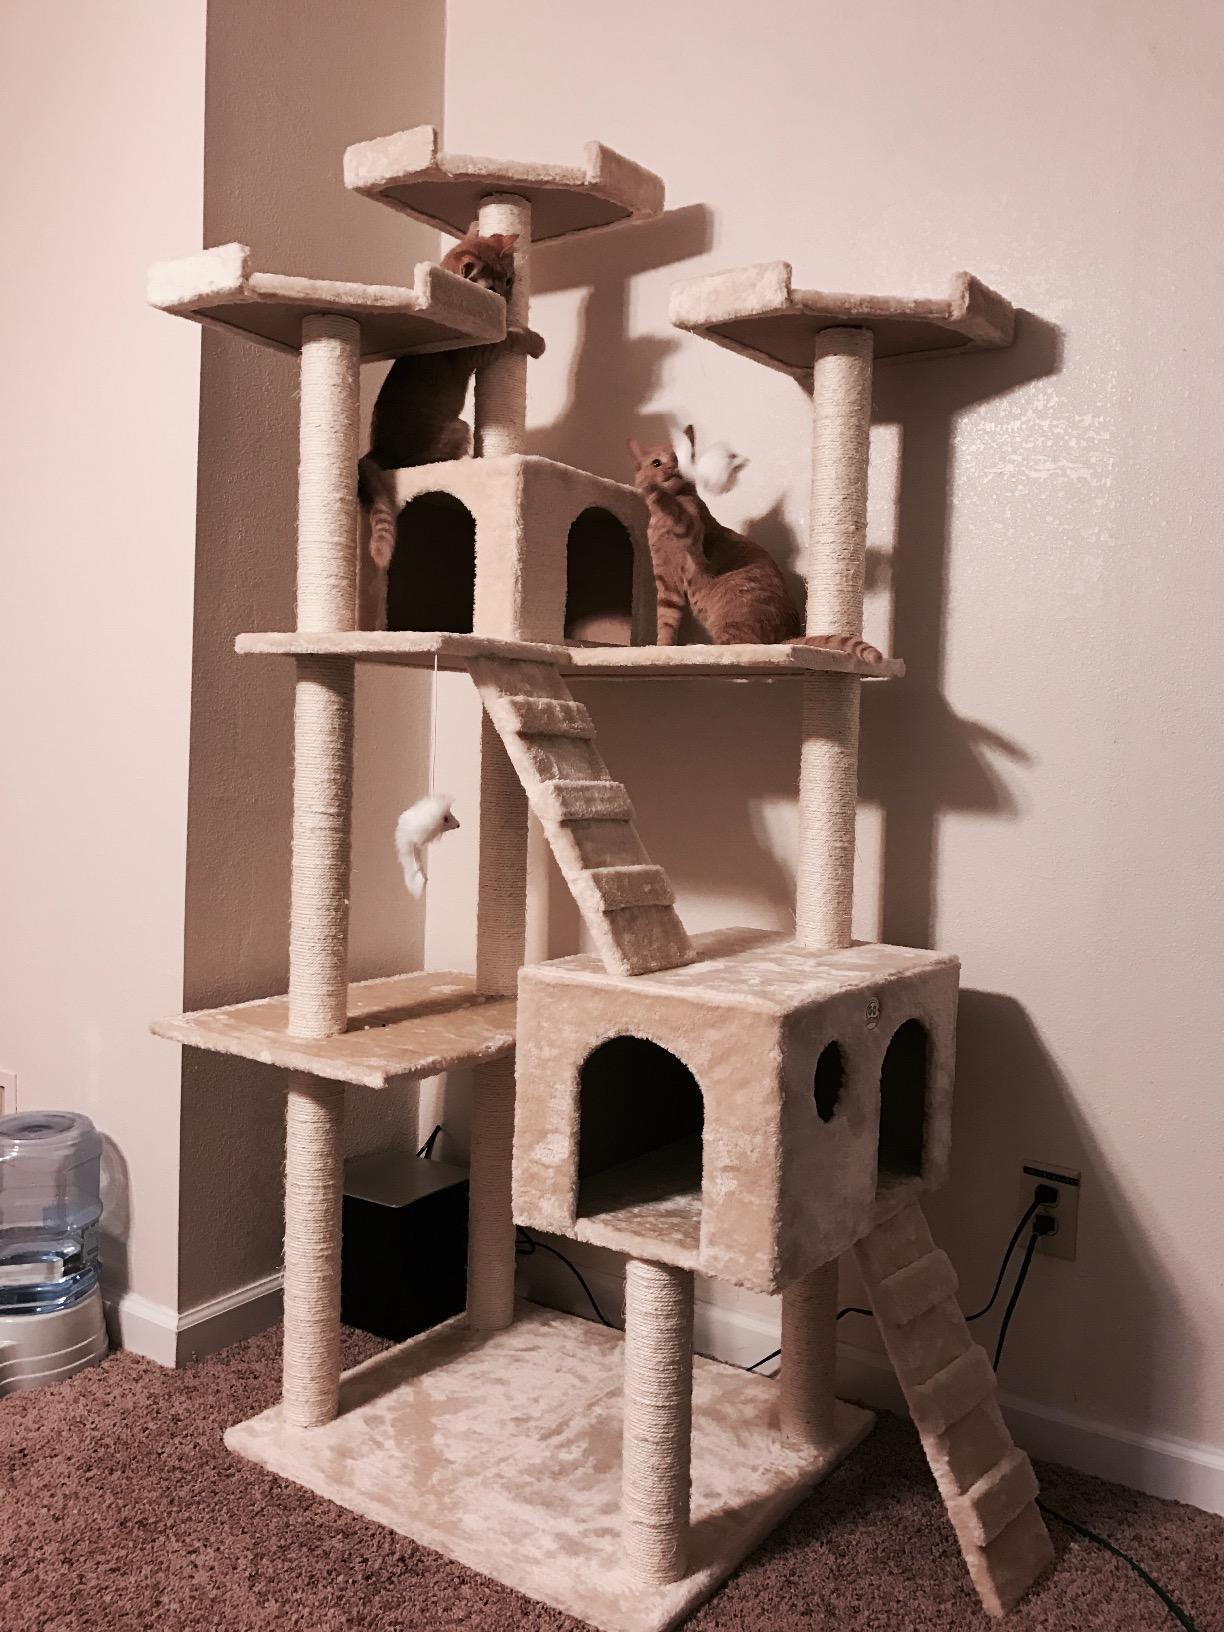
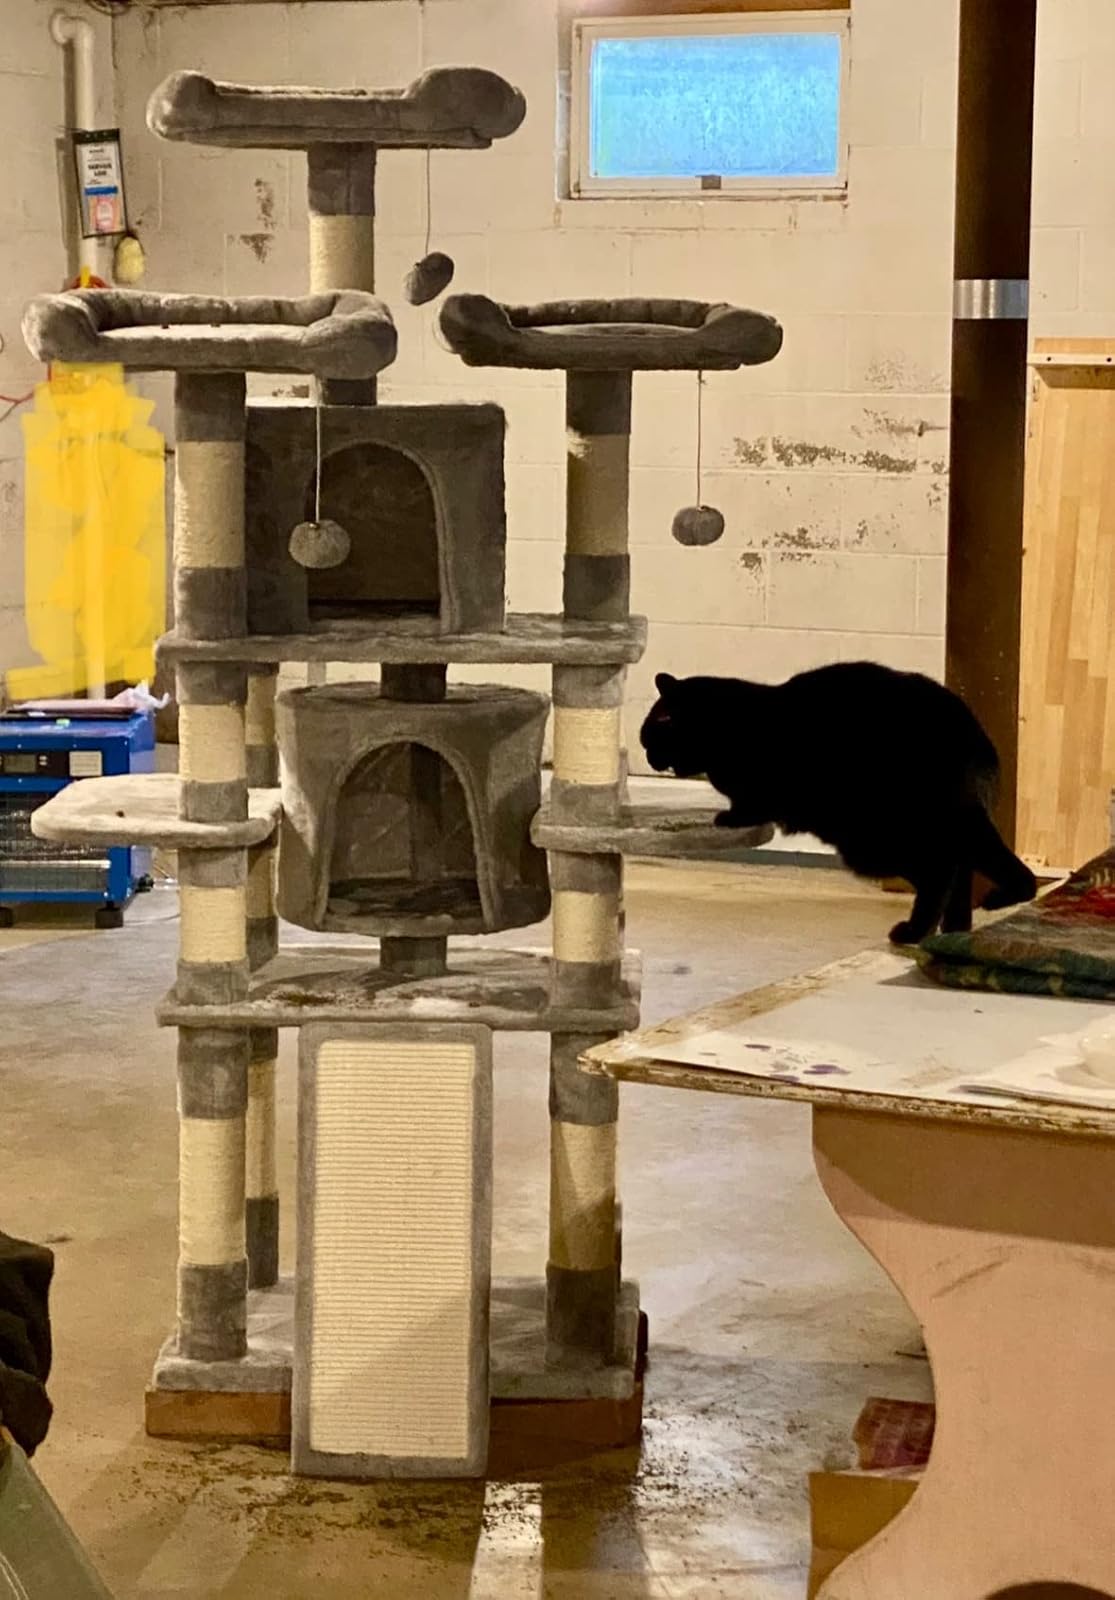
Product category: items_cat tree
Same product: no